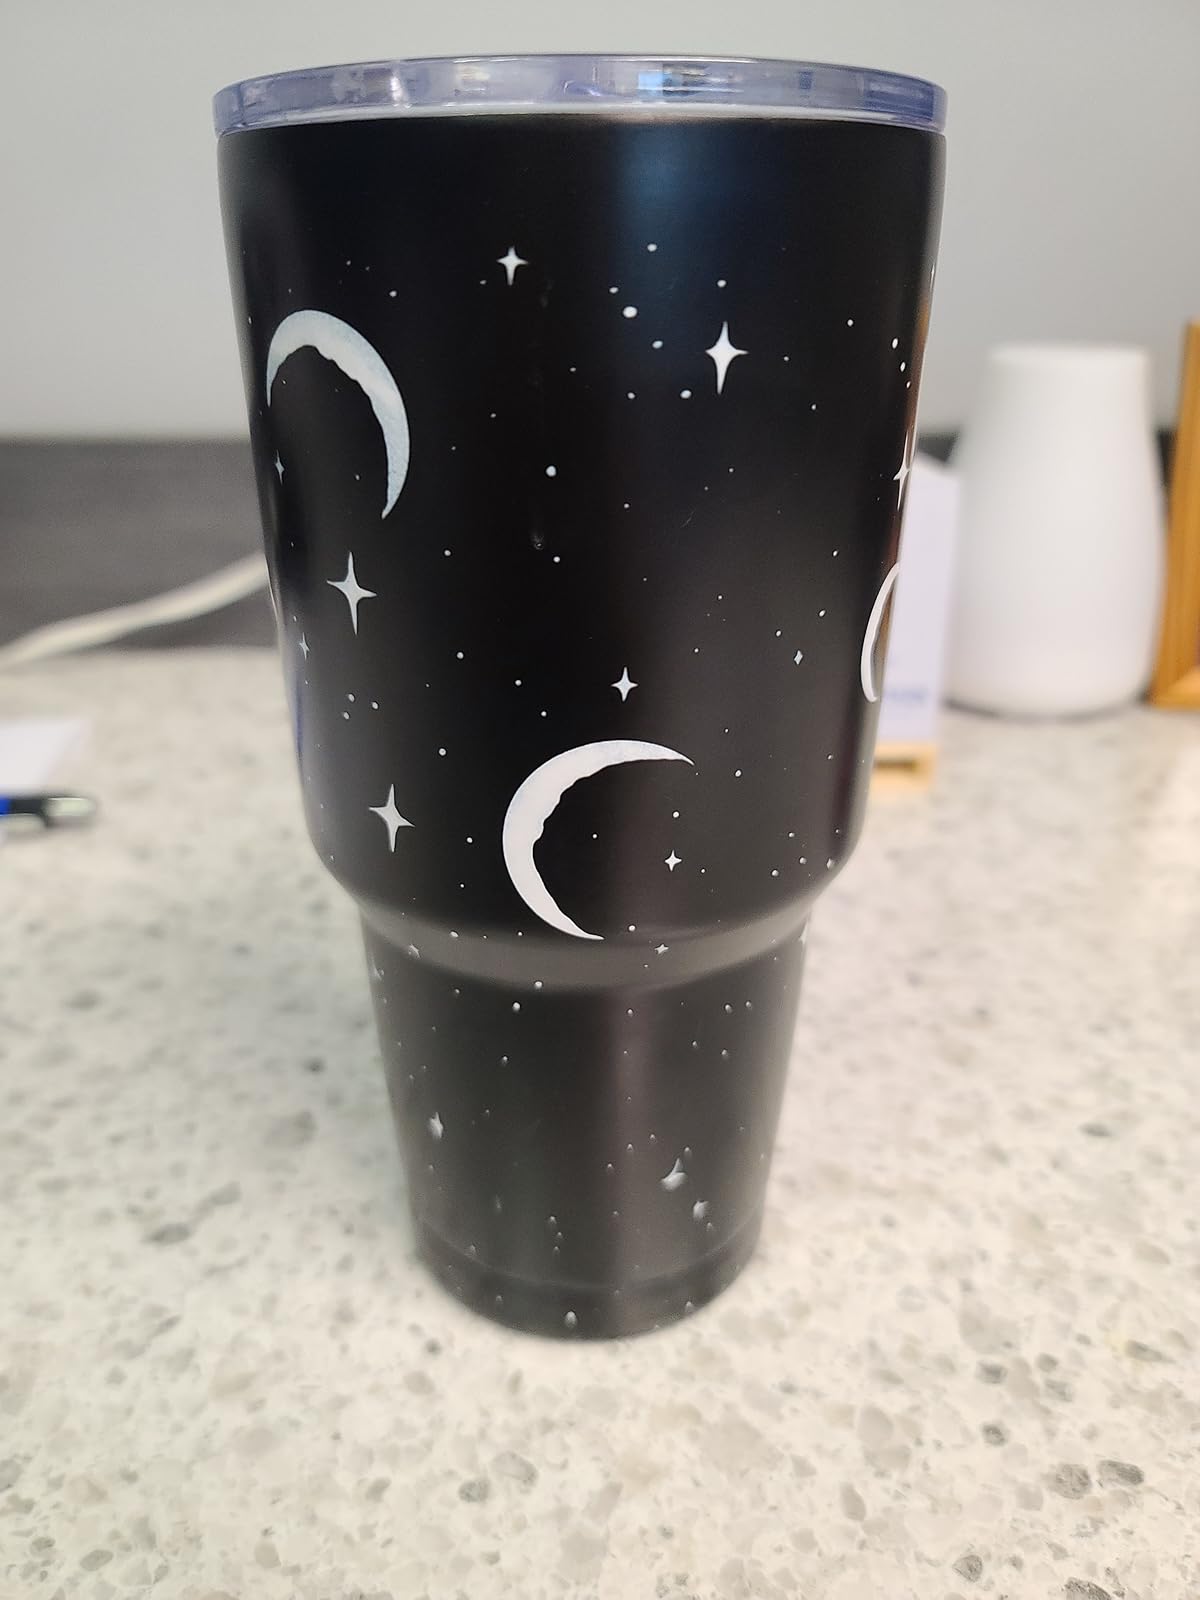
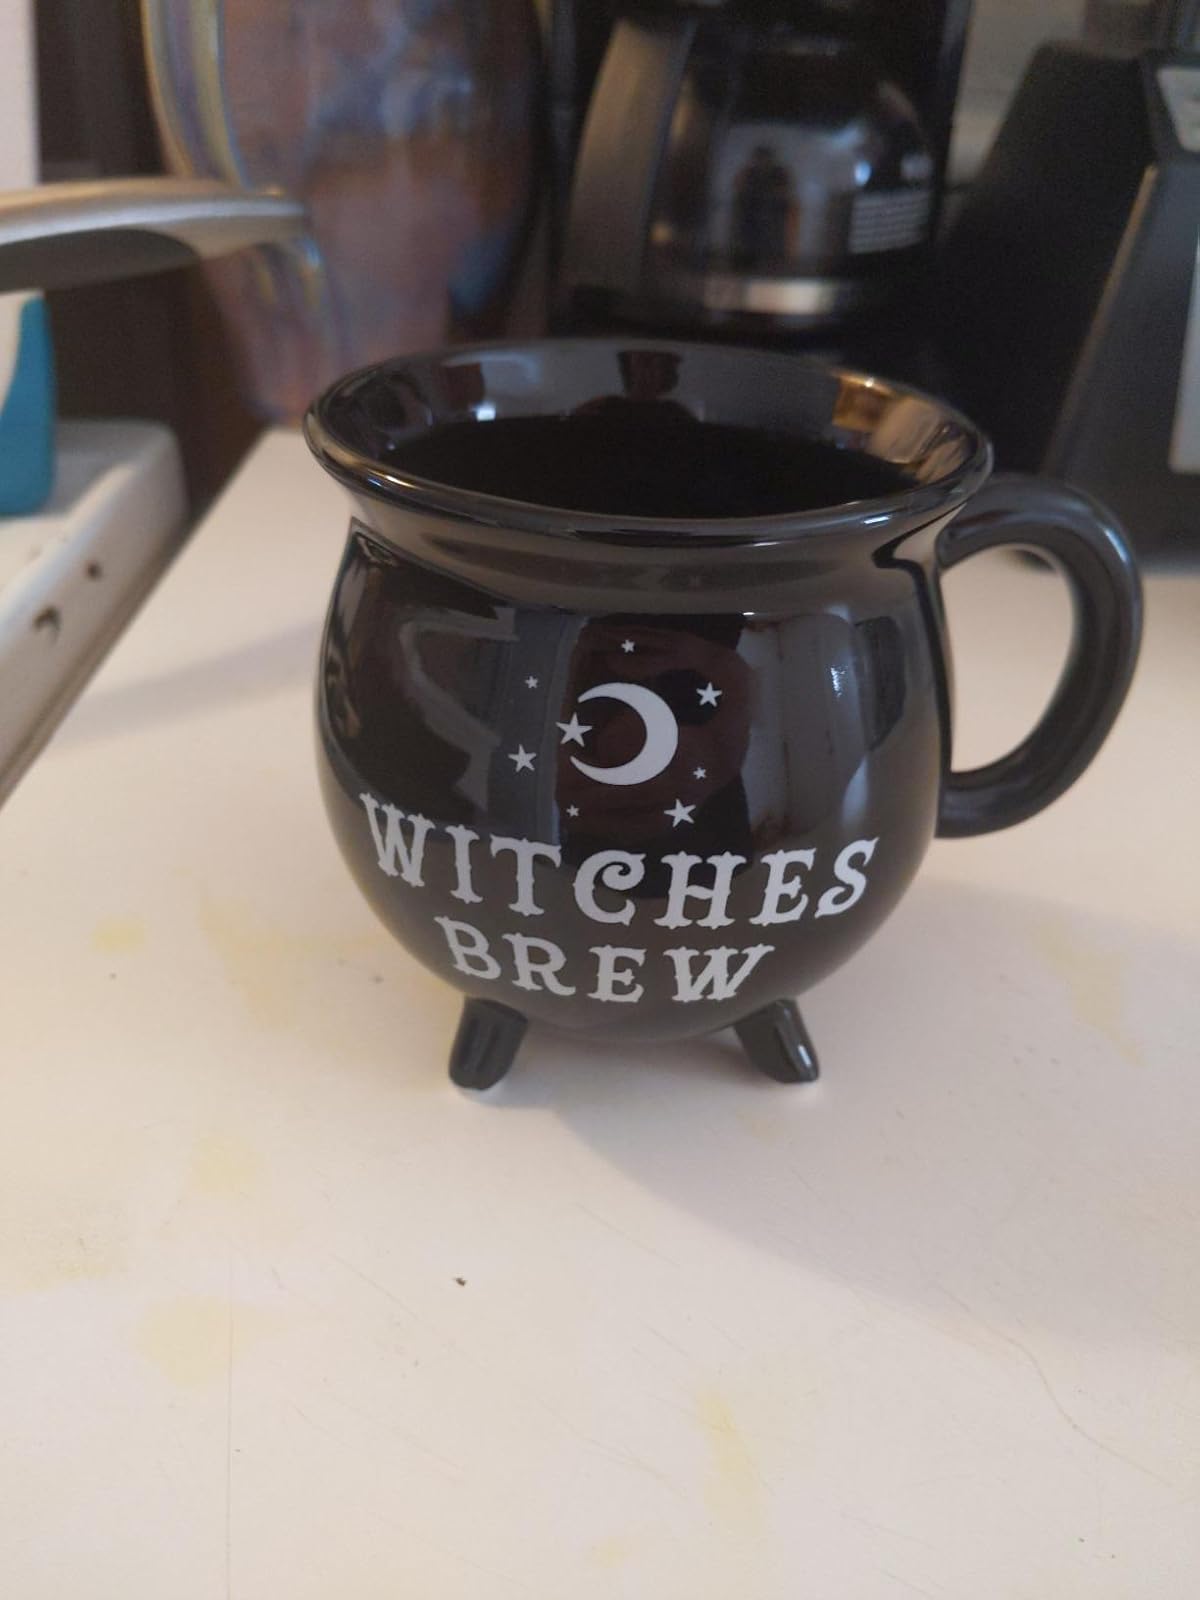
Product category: items_mug
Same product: no